Slab Point

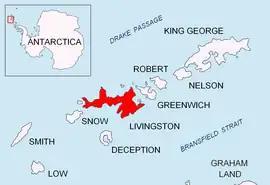
Location of Livingston Island in the South Shetland Islands.

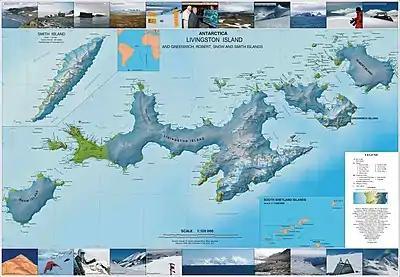
Topographic map of Livingston Island, Greenwich, Robert, Snow and Smith Islands.

Slab Point is a rocky point on the northwest coast of Varna Peninsula, Livingston Island in the South Shetland Islands, Antarctica forming the north side of the entrance to Eliseyna Cove and the south side of the entrance to Charybdis Cove.